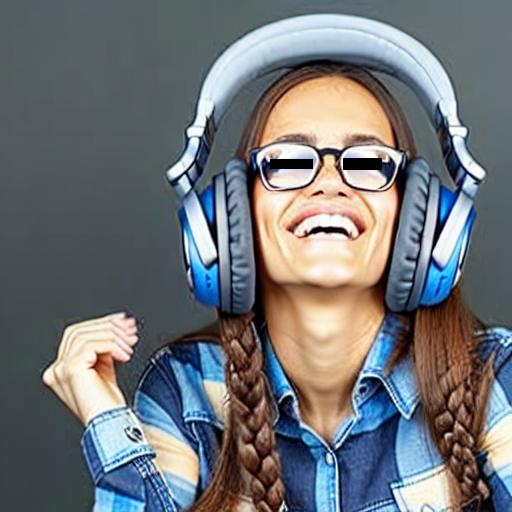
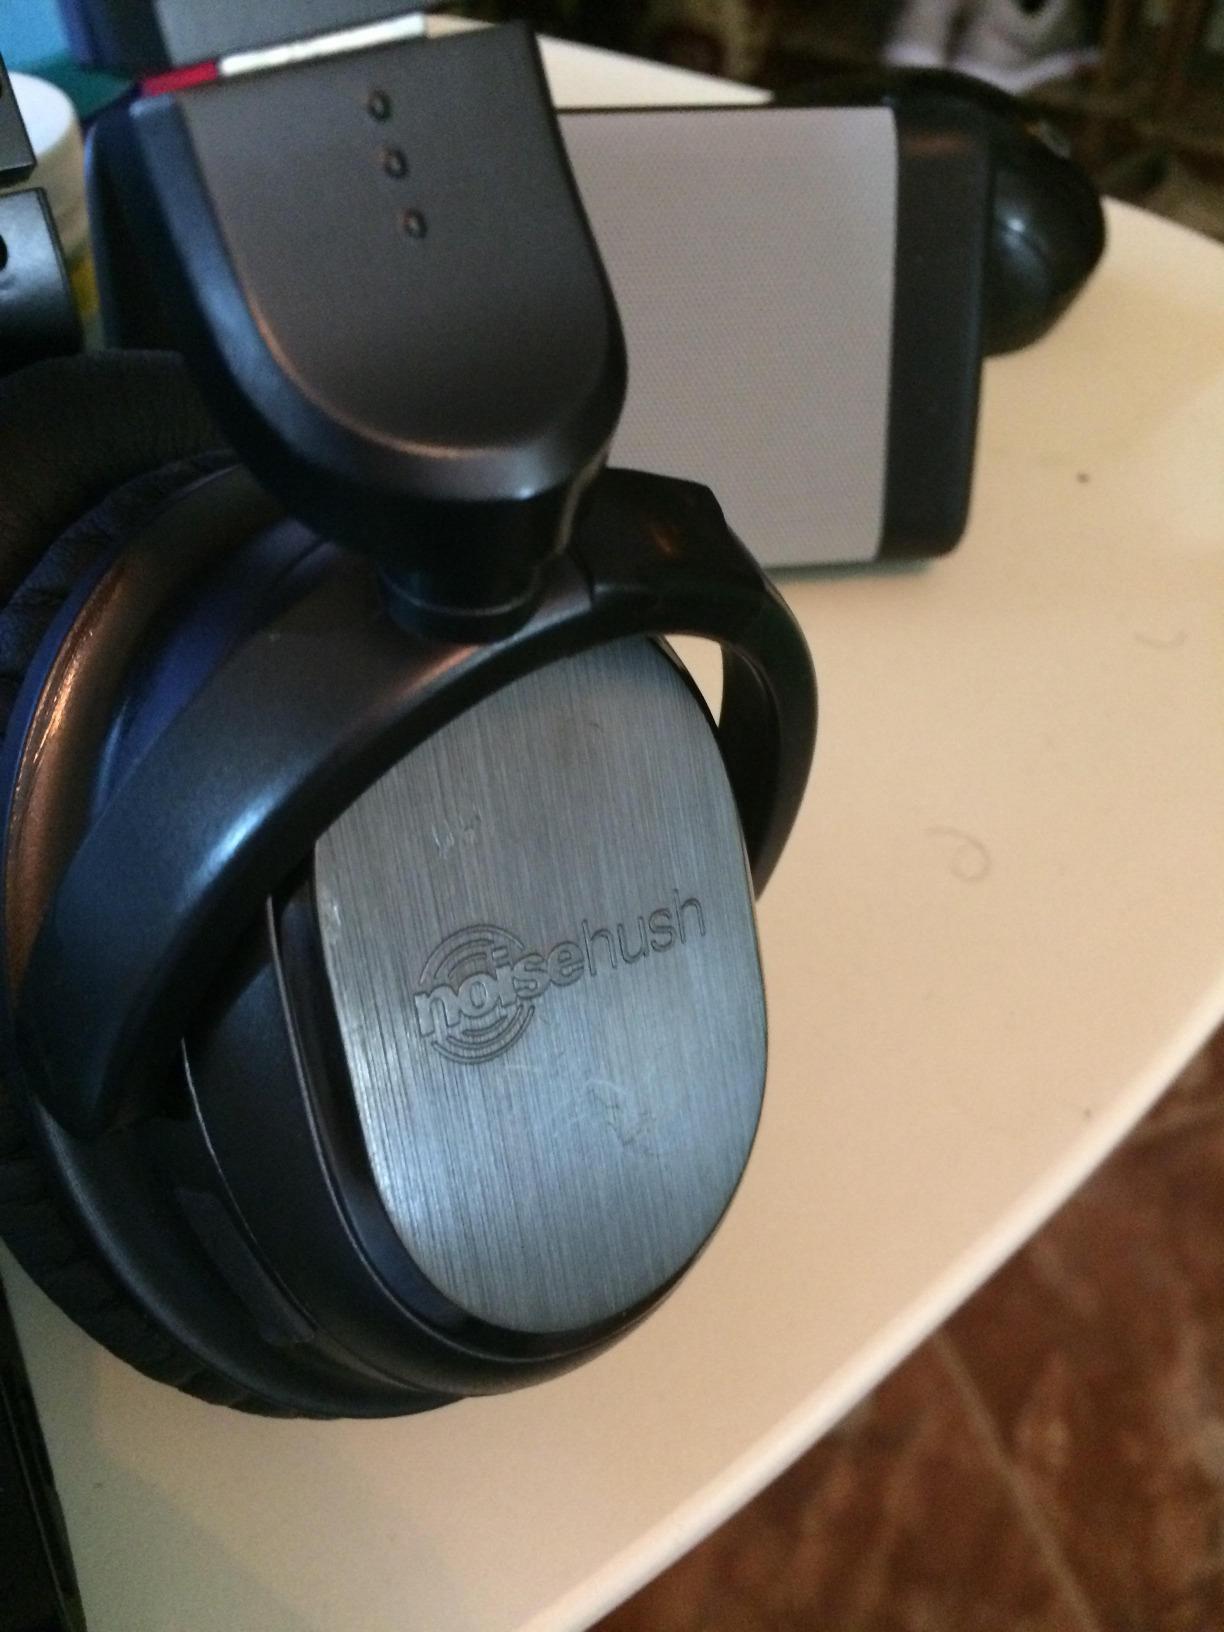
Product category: headphones
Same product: no